Swanky JKA

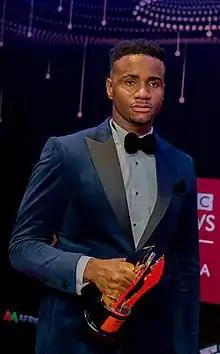
Swanky JKA at AMVCA 2020

Jideofor Kenechukwu Achufusi (born 17 October 1991) is a Nigerian actor and model, known professionally as Swanky JKA.